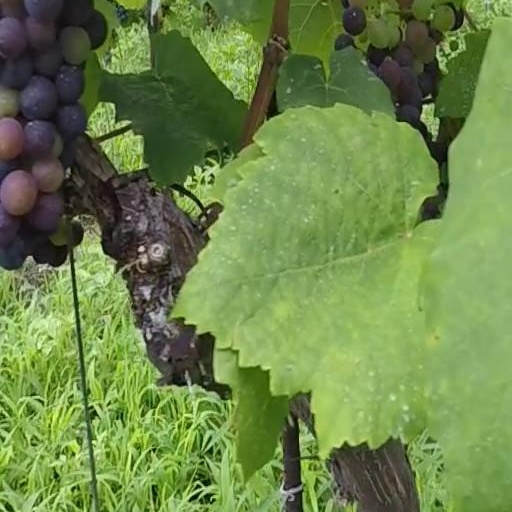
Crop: grape